USAAF unit identification aircraft markings

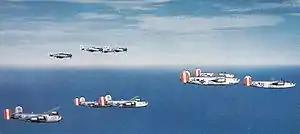
B-24s of the 458th Bomb Group, 96th Combat Bomb Wing, in 1944-45 color scheme

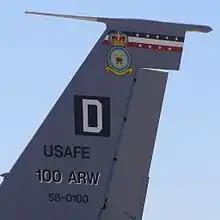
Tail of a 100th Air Refueling Wing tanker displaying Square D in 2006

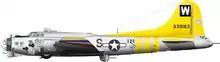
Non-camouflaged 486th Bomb Group B-17G with 4th Combat Bomb Wing, 3rd Air Division color marking scheme

Groups were identified by a letter superimposed on the symbol. At first letters were yellow in color, but after only a few had been so painted, the color was changed in July 1943 to insignia blue for easier reading. On unpainted aircraft the colors were reversed, with a white letter superimposed on a black symbol. Bombers also carried the symbol on the upper surface of the aircraft's right wingtip. Although issued group and squadron codes by the Eighth Air Force, the 93rd Combat Bomb Wing of the 3rd Bomb Division displayed neither until after the end of hostilities in Europe (noted in the table below with an asterisk). The 385th Bomb Group was shifted to the 93rd CBW in October 1944 after the wing converted from B-24 to B-17 aircraft, and it removed its fuselage and tail codes in accordance with wing policy.